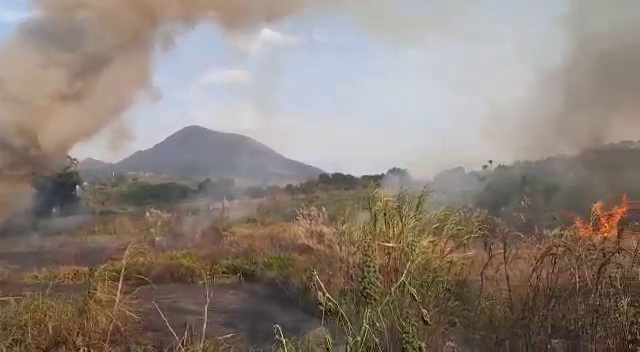
Fire: yes
Smoke: yes